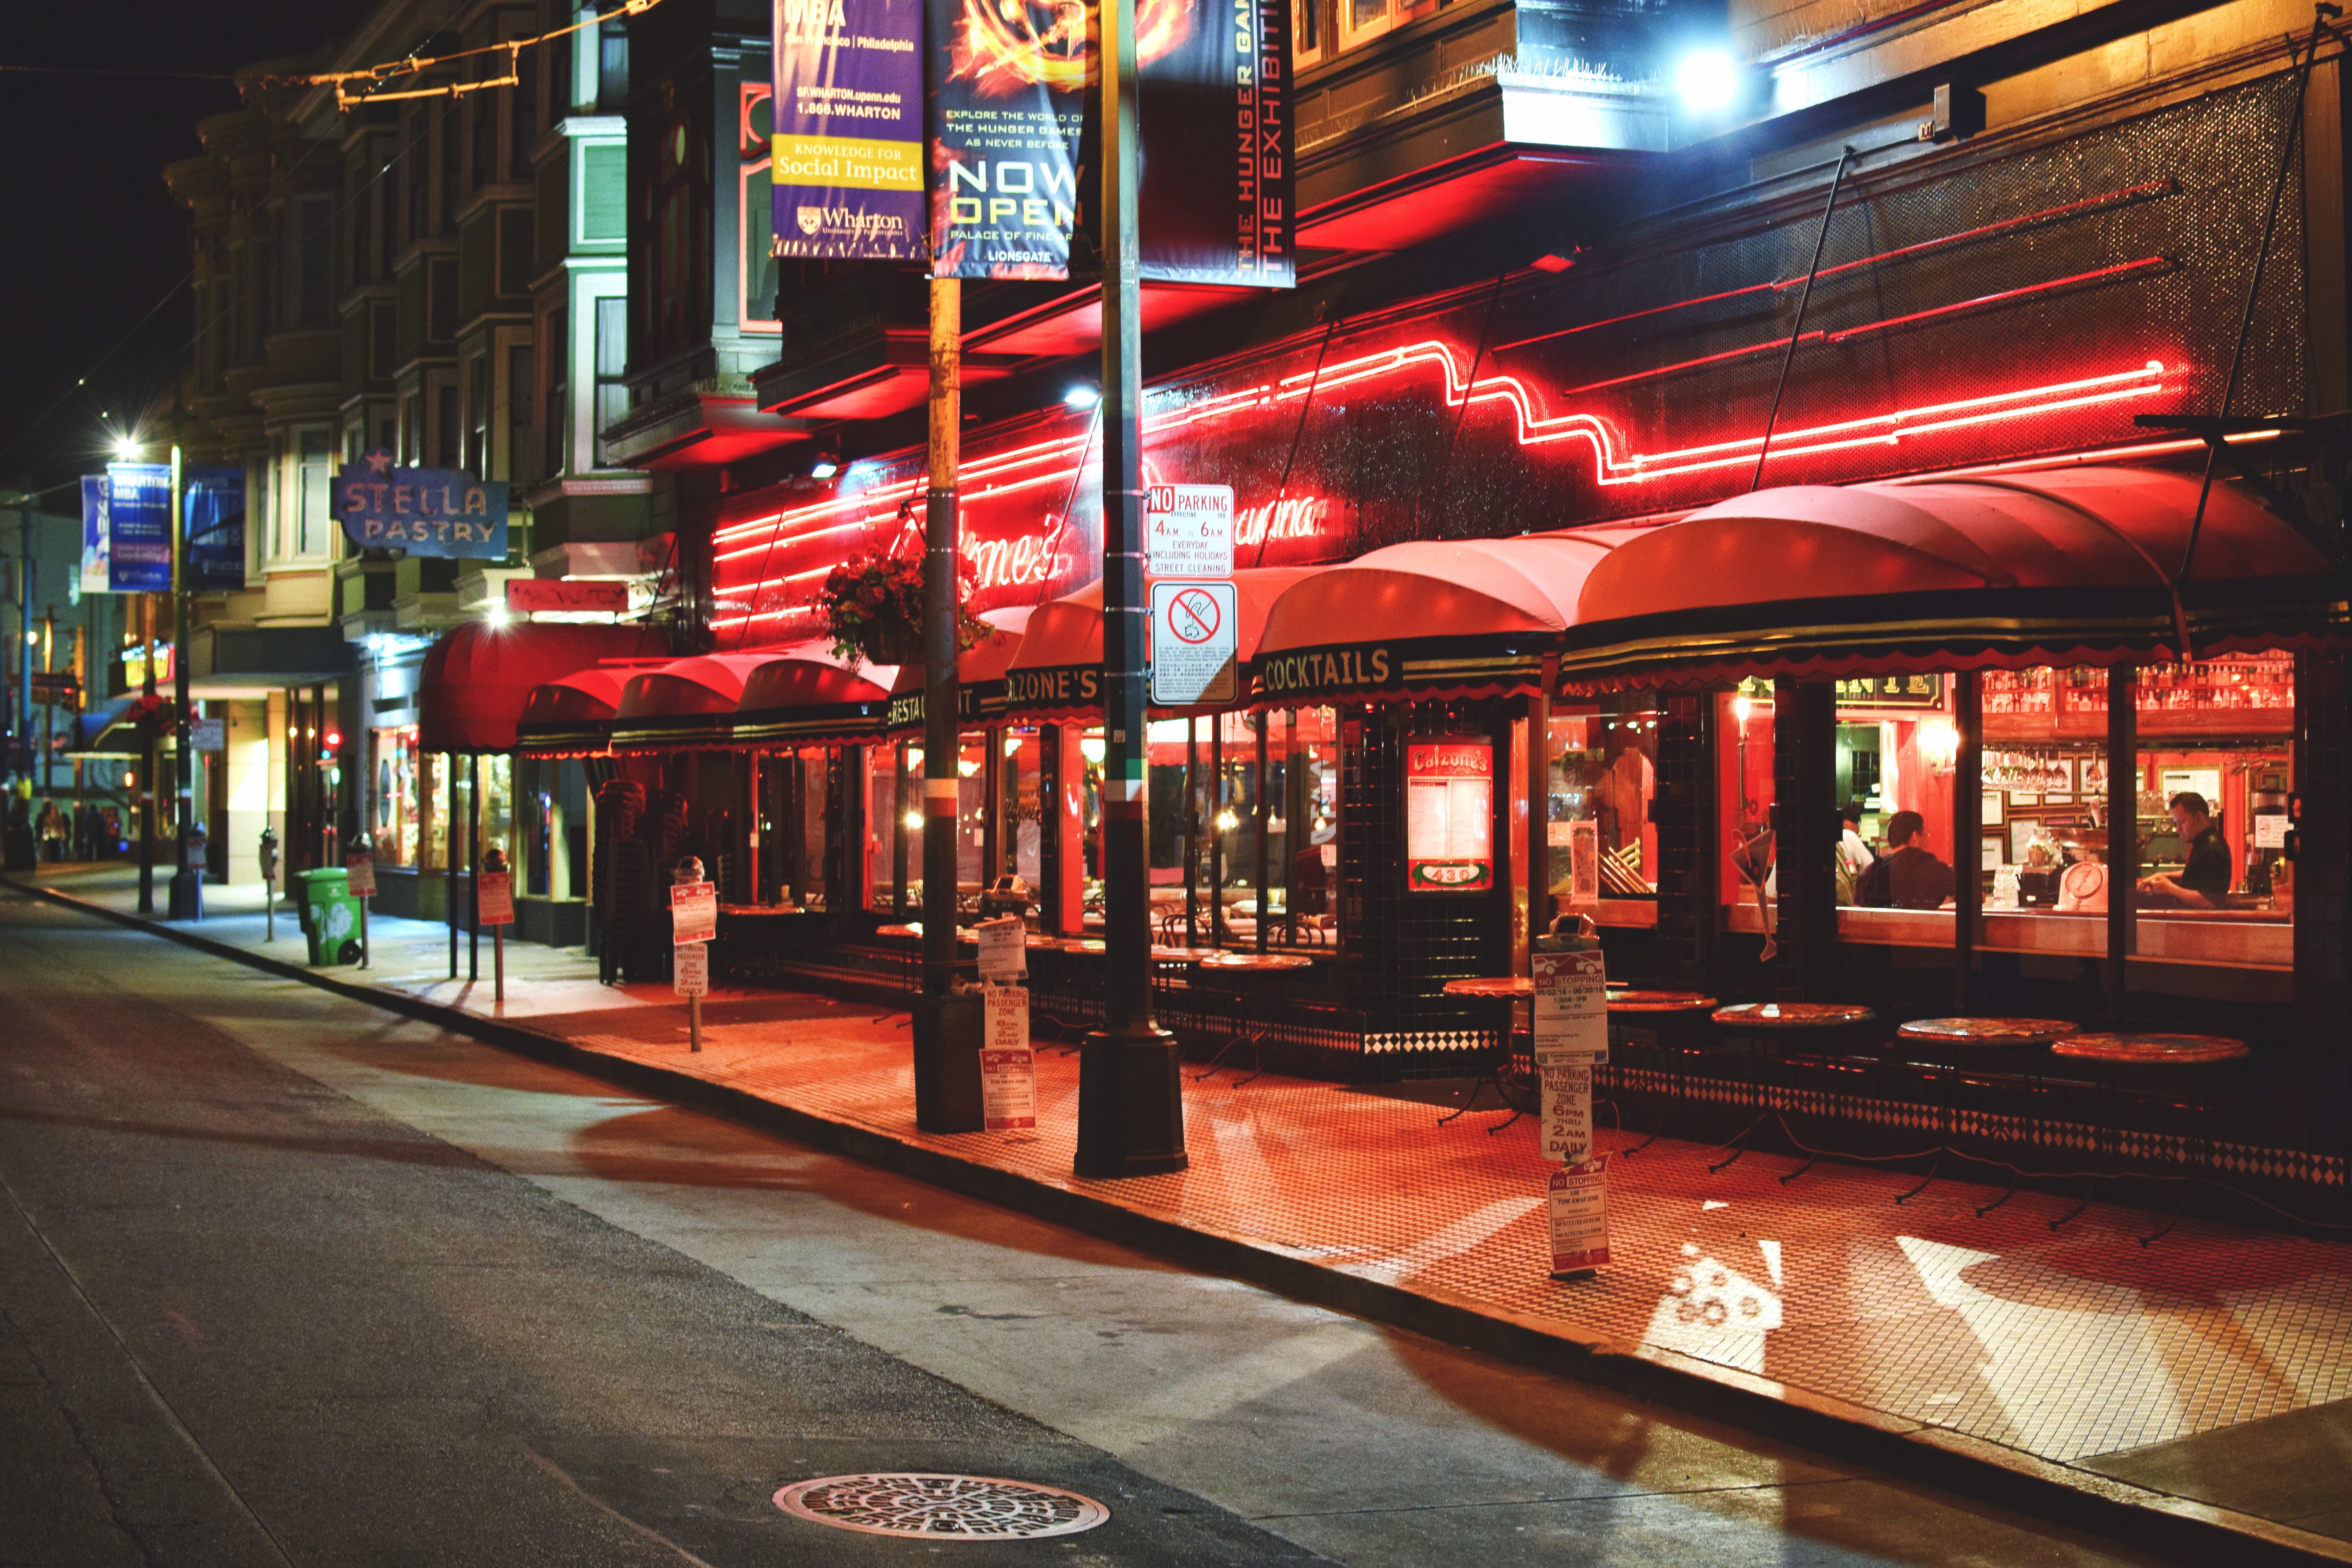
night, restaurant, bar